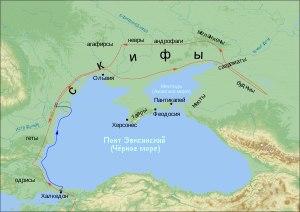
520 av. J.-C. : Darius Iᵉʳ, débarrassé de ses ennemis et reconnu roi par tout le Proche-Orient réorganise l’empire achéménide : il remodèle le système administratif sur le modèle assyrien, augmente le nombre des satrapes tout en diminuant leurs pouvoirs, en leur adjoignant des gouverneurs militaires, des collecteurs d’impôts, et des inspecteurs dépendant du palais. Il crée un vaste réseau de routes, impose une loi commune et un système monétaire unique, la darique d’or. L’impôt devient obligatoire dans l’Empire perse et son versement doit se faire en métaux précieux. C’est sur l’agriculture que pèse essentiellement le poids des impôts.